Casualties of the September 11 attacks

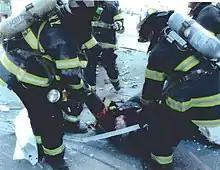
Daniel Suhr was killed when a victim from 2 WTC landed on him.

There is no precise number of deaths which occurred within the hotel as many who sheltered in the hotel during and after the collapse of the South Tower were protected by the reinforced beams that had been installed by the Port Authority after the 1993 bombing. However, the pieces of the South Tower did cause catastrophic damage to the hotel, with many claiming the hotel was cut in half by the falling debris, with survivors stating the pressure picked everyone up and carried them through the air. Hotel employees that were protected by the beams were ordered to evacuate while firefighters remained to attempt to dig out those covered by debris. After the collapse of the North Tower additional debris caused those stuck under the debris to be crushed and killed including two hotel employees; Joseph John Keller and Abdu Ali Malahi. Additionally at least 41 firefighters who had been attempting to clear the hotel and 11 of the 940 registered guests were killed.